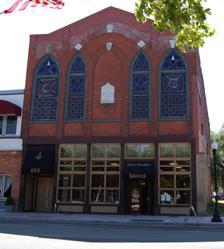
Building: Suisun Masonic Lodge No. 55
Country: United States of America
Year built: 1855
United States historic place Stanley Y. Beverley Lodge #108 U.S. National Register of Historic Places Show map of California Show map of the United States Location 623 Main St., Suisun City, California Coordinates 38°14′17″N 122°2′22″W / 38.23806°N 122.03944°W / 38.23806; -122.03944 Area less than one acre Built 1855 Architect Rush, Hiram NRHP reference No. 78000798 Added to NRHP December 18, 1978 The Stanley Y. Beverley Lodge #108' building (also known as Stanley Y. Beverley Lodge ), is a historic building located in Suisun City, California , built in 1855.  It was designed by Hiram Rush .  The building served as a Prince Hall Masonic Lodge and as a business.  It was listed on the National Register of Historic Places in 1978 as "Suisun Masonic Lodge No. 55". The building has also been known locally as the Stanley Beverly Lodge building. The building was named after the Freemasons lodge that originally occupied the upper floor of the building. The lower floor was rented as retail space. The first commercial tenant of the two-storey brick building was the Moses Dinkelspiel & Co. dry goods store. Over the years, a variety of businesses have come and gone from the commercial space - it has housed a pool hall, an auto parts store, and a hair salon. Suisun Lodge no longer meets in the 623 Main St. building, having sold it in 1965 to Stanley Beverly Lodge No. 108 (a Prince Hall Affiliate Lodge). References